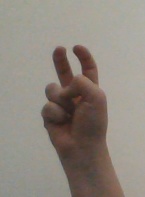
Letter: toot